Siege of Sarajevo

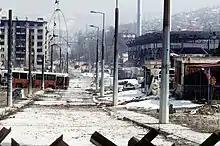
Overall view of downtown Grbavica, a suburb of Sarajevo. March 1996

Reports indicated an average of approximately 329 shell impacts per day during the course of the siege, with a maximum of 3,777 on 22 July 1993. This urbicide by shellfire extensively damaged the city's structures, both residential and cultural. By September 1993 it was estimated that virtually all the buildings in Sarajevo had suffered some degree of damage, and 35,000 were completely destroyed. Among buildings targeted and destroyed were hospitals and medical complexes, media and communication centres, industrial complexes, government buildings and military and UN facilities. Other significant buildings damaged or destroyed included the Parliament buildings and the City Hall/National Library, which was set on fire and burned to the ground, destroying over 1,500,000 volumes and 600,000 serials.